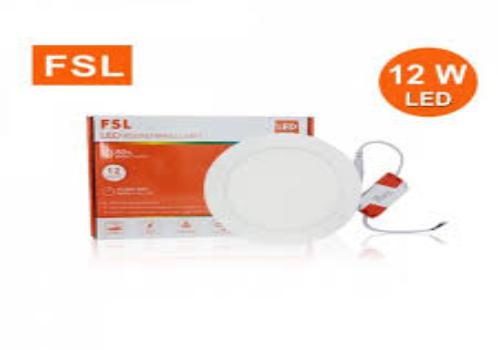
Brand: FSL
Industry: Necessities